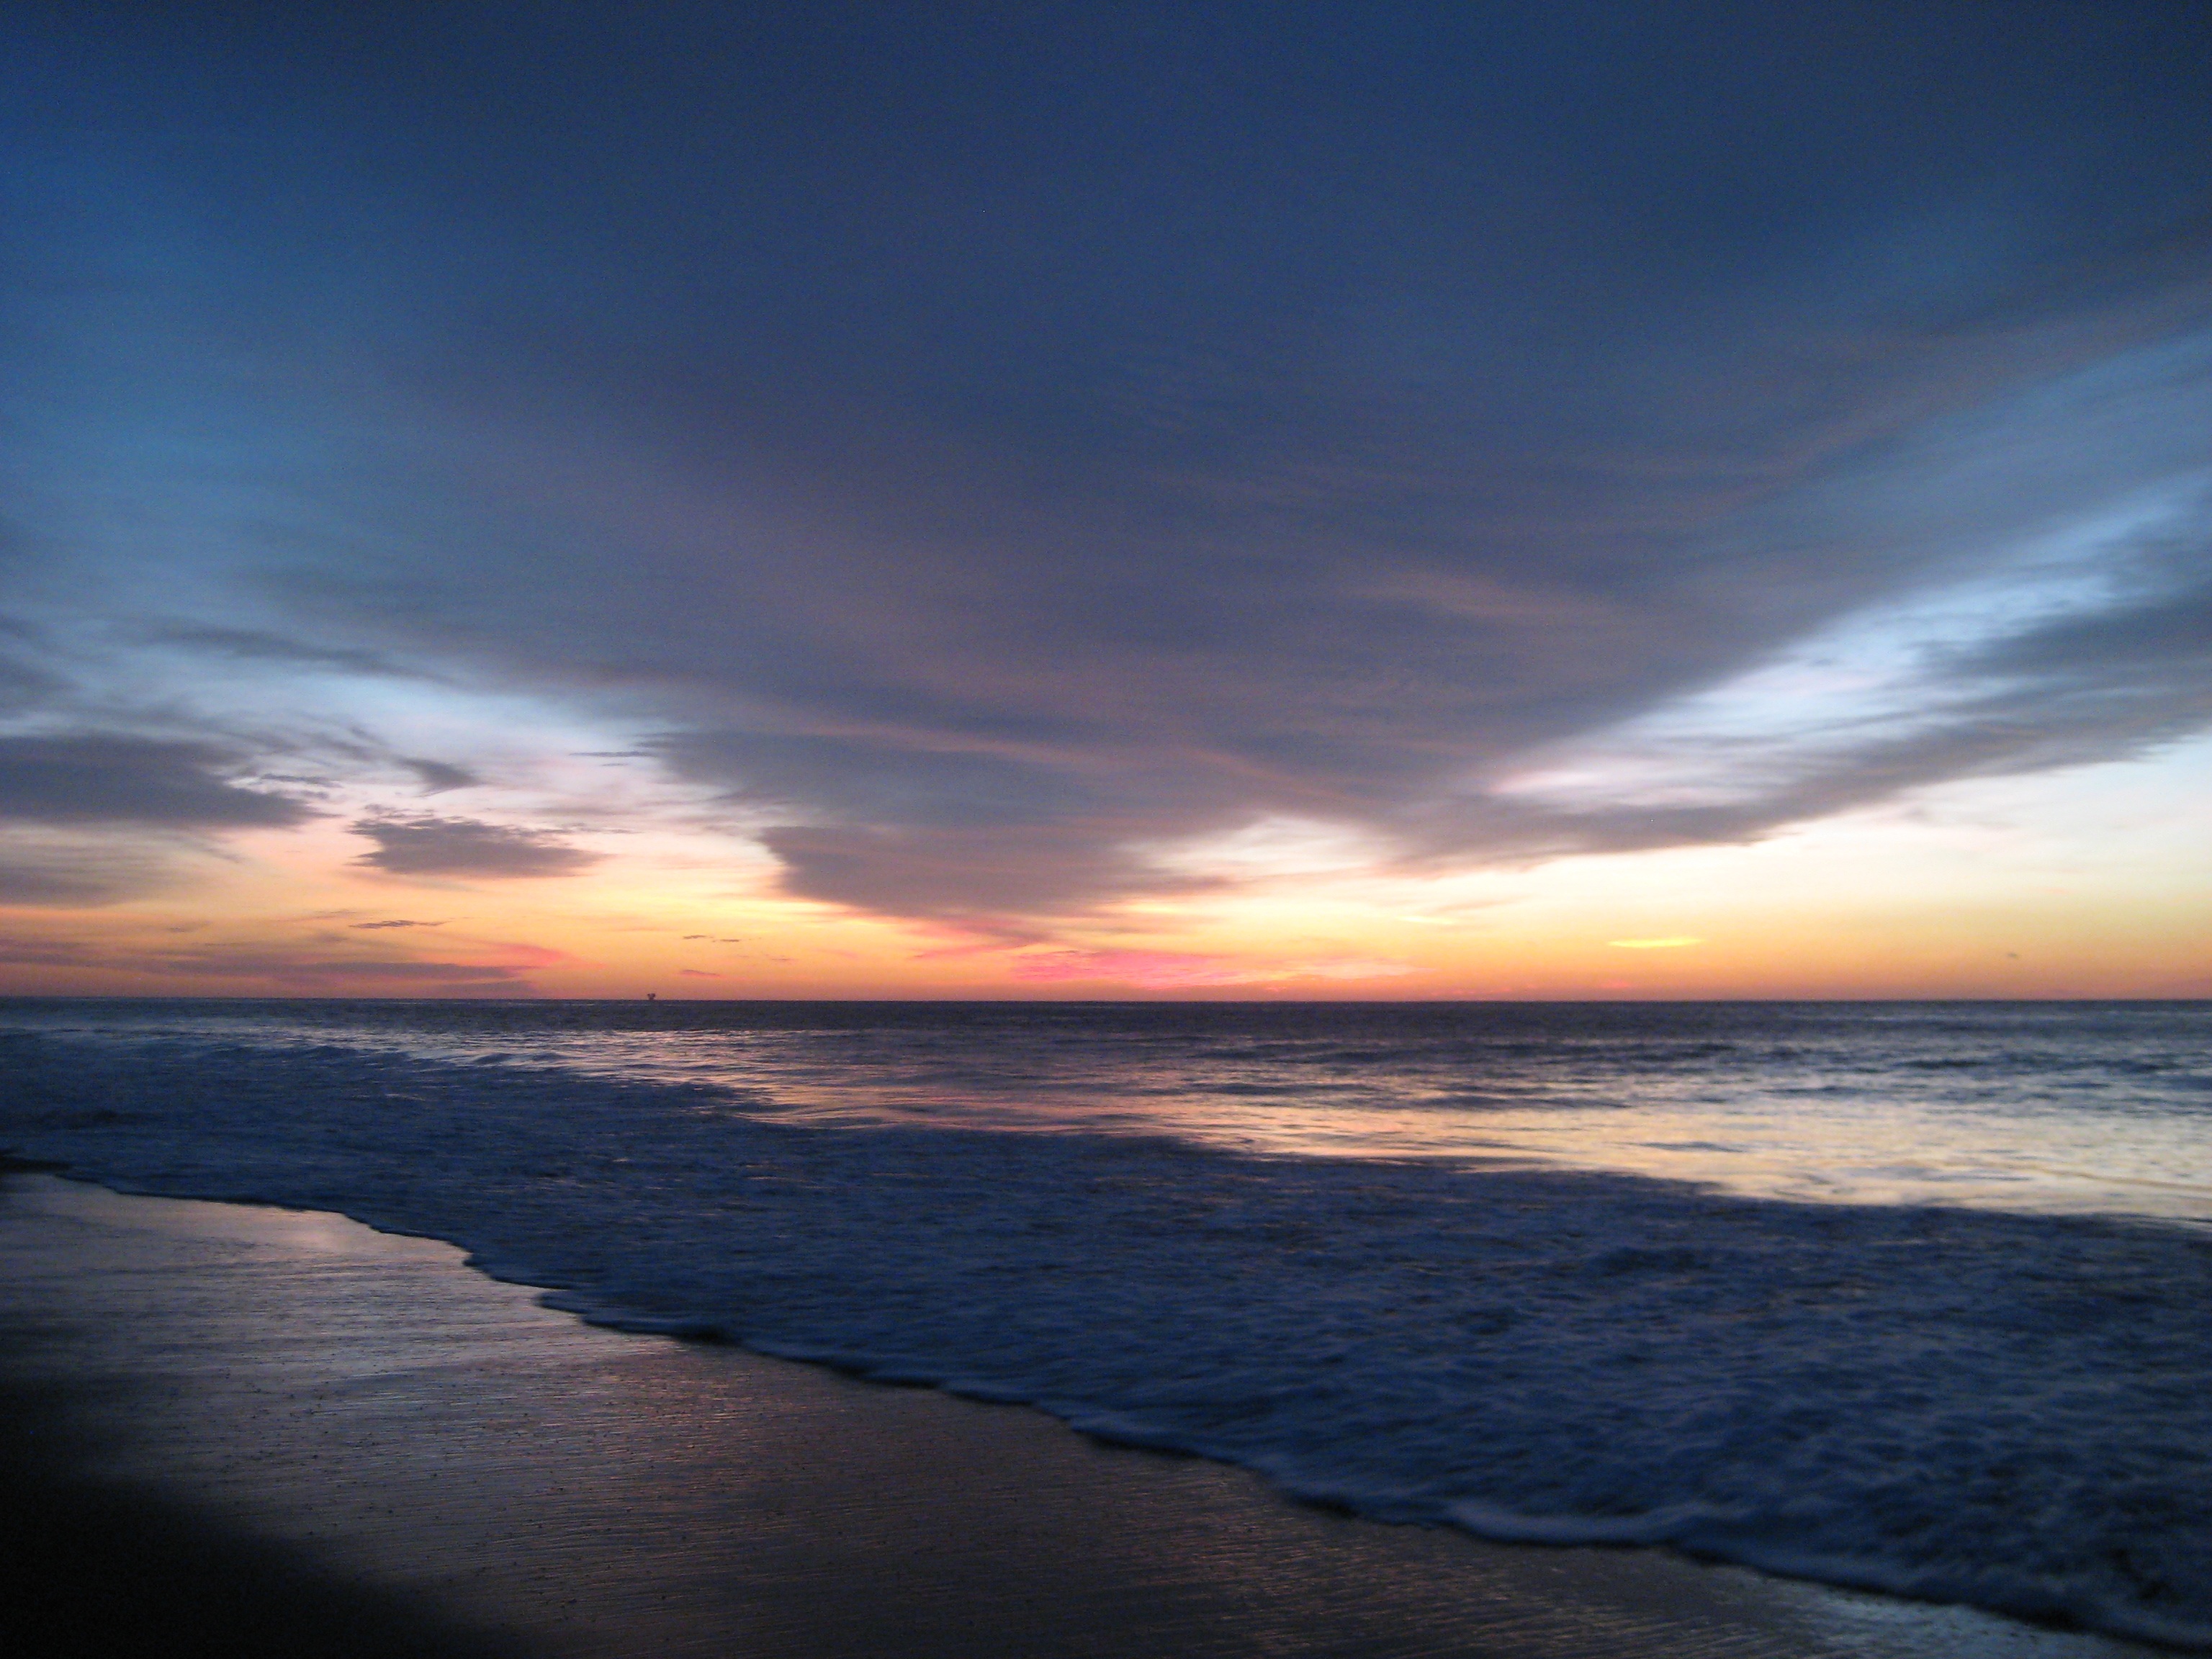
beach, sea, coast, ocean, horizon, cloud, sky, sun, sunrise, sunset, sunlight, morning, shore, wave, dawn, atmosphere, dusk, evening, peru, body of water, afterglow, mancora, wind wave